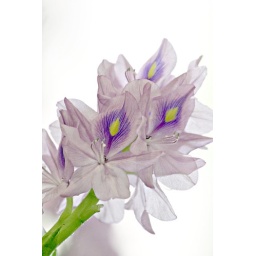
at a holiday flower market in town